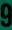
Number: 9